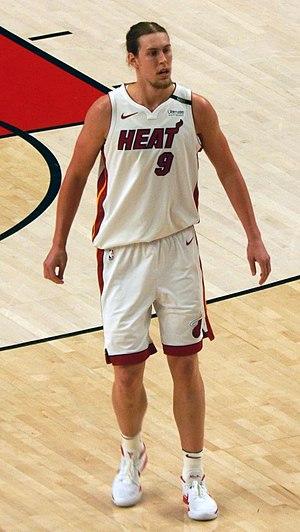
Kelly Olynyk, né le 19 avril 1991 à Toronto, au Canada, est un joueur canadien de basket-ball. Il évolue aux postes d'ailier fort et de pivot.